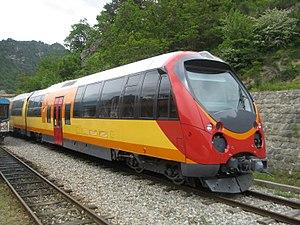
La ligne de Nice à Digne est une ligne ferroviaire française à voie métrique reliant Nice à Digne-les-Bains.
Le tourisme dans les Alpes-Maritimes, est un important secteur d'activité dans ce département de Provence-Alpes-côtes d'azur. Le tourisme montagnard et le tourisme balnéaire sont les principaux secteurs de cette activité.